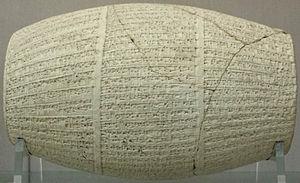
Vers 560 av. J.-C. : prise d’Éphèse et conquête de l’Ionie par Crésus, roi de Lydie. Début de la construction du temple d’Artémis à Éphèse.
Shamash est le nom akkadien du dieu-Soleil dans le panthéon mésopotamien. Il correspond au sumérien Utu. Il occupe une petite position secondaire dans la hiérarchie divine par rapport au dieu Lune Sîn, considéré comme son père, et a un rôle effacé dans la mythologie, qui contraste avec la grande popularité dont il a bénéficié auprès des anciens Mésopotamiens comme l'atteste le fait que nombre d'entre eux ont porté un nom faisant référence à ce dieu.